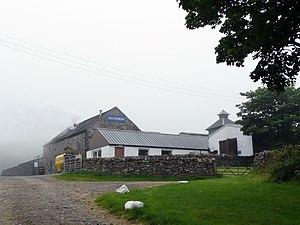
Distillerie Kilchoman
Kilchoman est une distillerie de single malt whisky installée près du village éponyme, dans l'île d’Islay sur la côte ouest de l'Écosse, dans les îles Hébrides intérieures. La distillerie est située au nord-ouest de l'île, à proximité immédiate de la plage de Machir Bay, sur le territoire administré par la ville nouvelle de Bowmore.